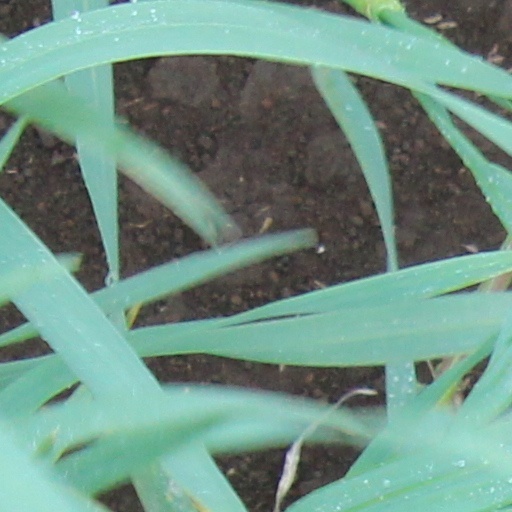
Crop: wheat